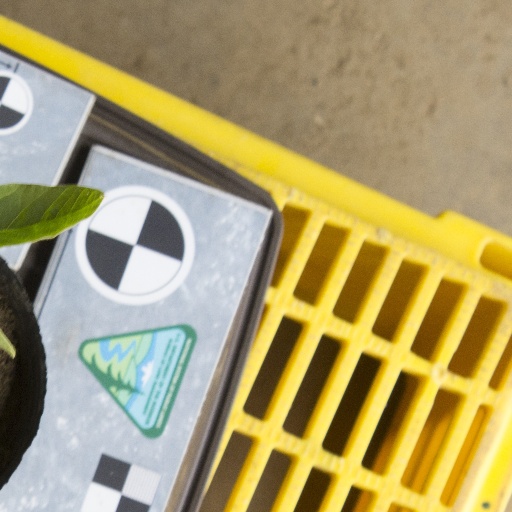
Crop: soybean